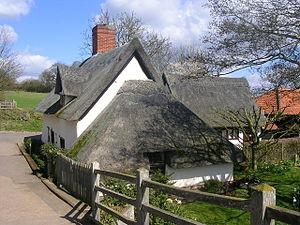
Cette liste des musées du Suffolk, Angleterre contient des musées qui sont définis dans ce contexte comme des institutions qui recueillent et soignent des objets d'intérêt culturel, artistique, scientifique ou historique. Leurs collections ou expositions connexes disponibles pour la consultation publique. Sont également inclus les galeries d'art à but non lucratif et les galeries d'art universitaires. Les musées virtuels ne sont pas inclus.